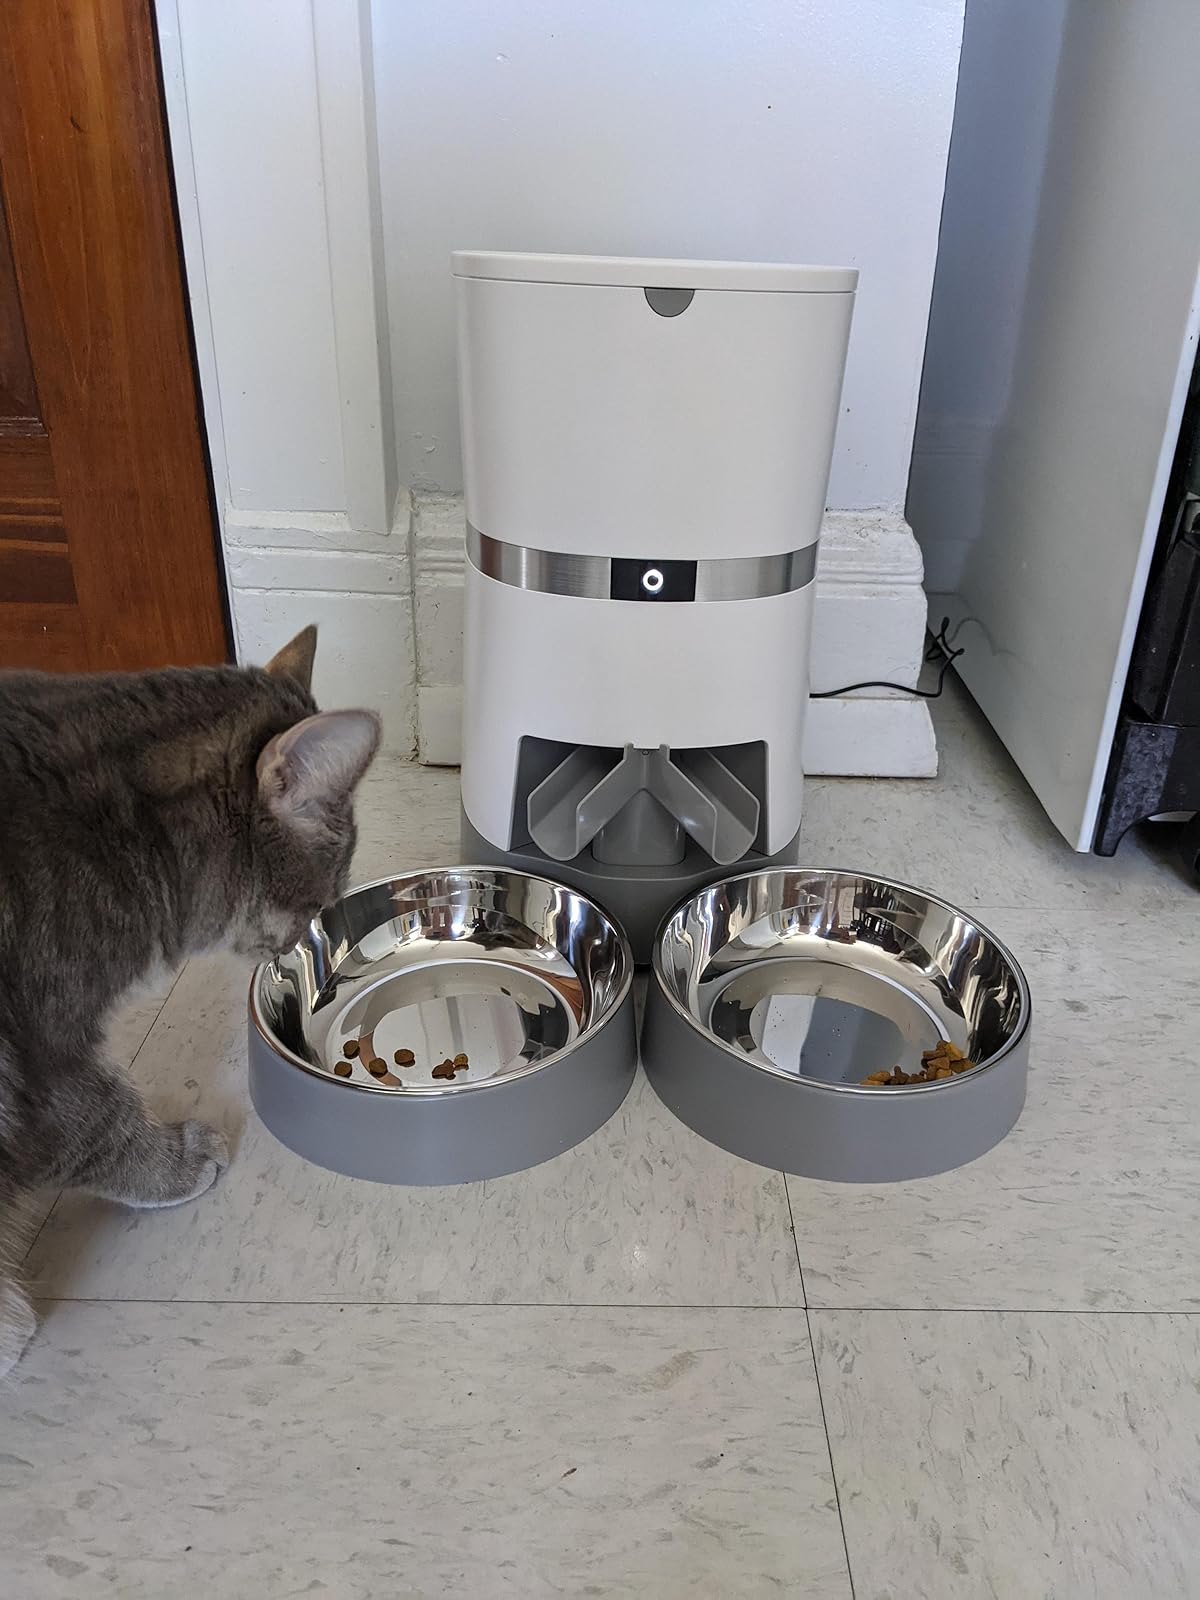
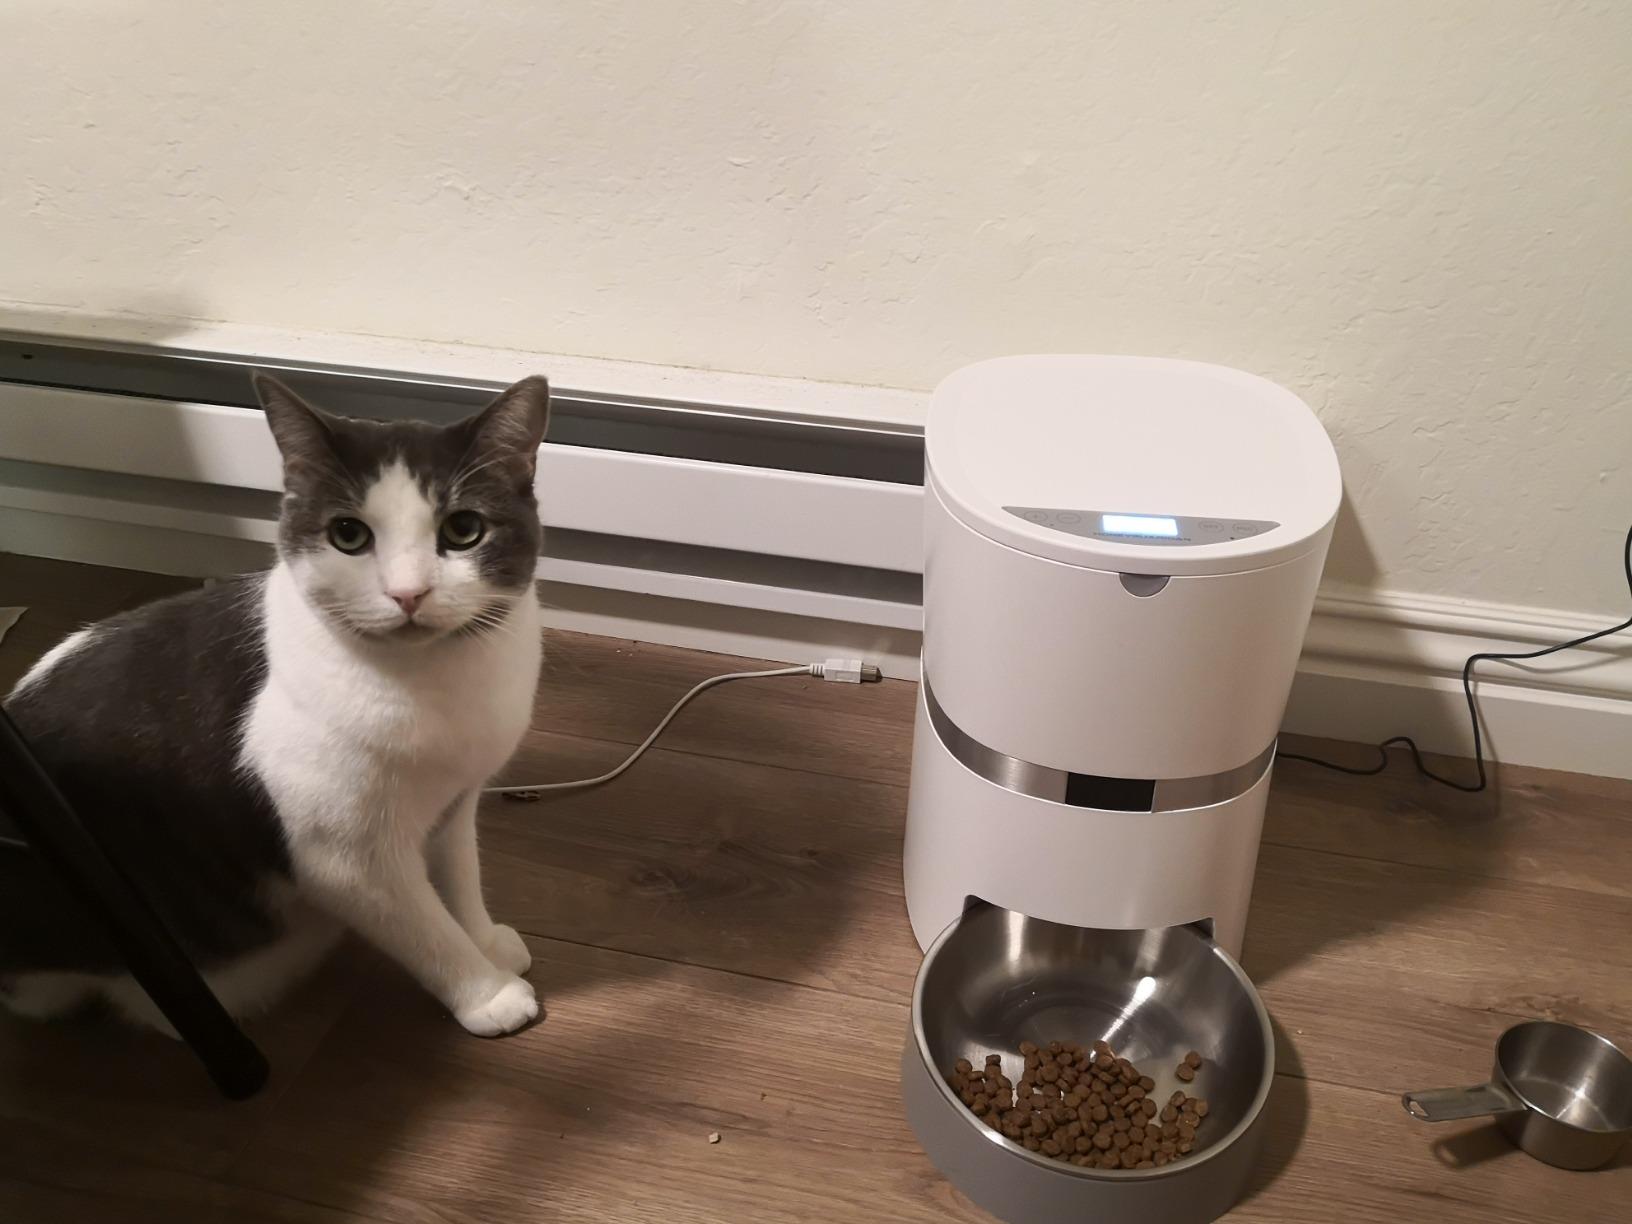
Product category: items_feeder
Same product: no